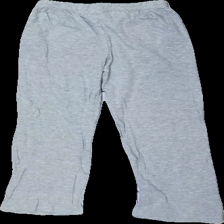
View: back
Type: Trousers
Category: Children
Brand: Not in the list
Brand text on label: Marvel
Colors: Grey
Material: Unknown, no match
Cut: Regular
Size: 110
Season: All
Price range: 50-100
Recommended usage: Reuse
Description: Grey trousers for kids, from Marvel, size 110/116. Okay condition.